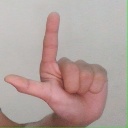
अक्षर: ल